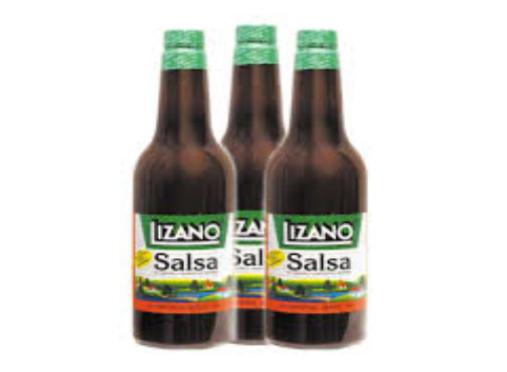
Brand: lizano
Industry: Food